Patriottentijd

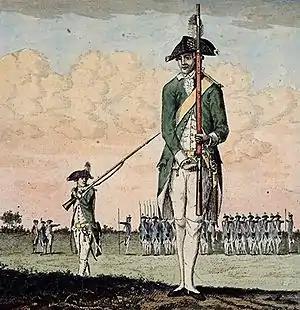
Genootschap "De Vrijheid" from Dordrecht

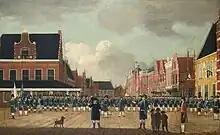
The civic militia of Sneek, gathered on the market square in 1786

The term "Patriot" (from Greek , "fellow countryman") had previously been used mid 17th century by Andries Bicker and the Loevestein faction, but when French troops invaded the Republic in 1747, "Patriots" demanded the return of the Orange stadtholderate, which ended the Second Stadtholderless Period. From 1756 onward, however, Dutch States Party once again began styling themselves "Patriots". The Orangist party did try to reappropriate the term, but it was forced on the defensive, which became apparent when it renamed one of its weekly magazines to ("The Old-Fashioned Dutch Patriot"). Patriotism and anti-Orangism had become synonymous.